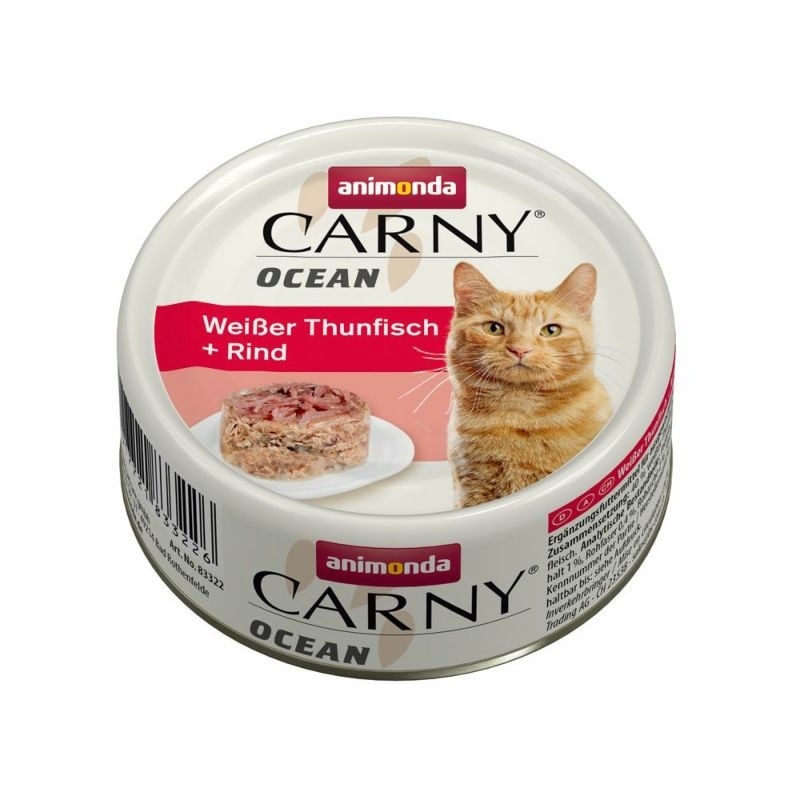
アニモンダ 猫用 カーニー オーシャン ホワイトツナ･牛
「オーシャン」は上質なツナやサーモンと厳選素材を組み合わせたシリーズ。 魚のタンパク質は消化が良く、通常の運動しかしていない猫にとっては非常に適し、重要な必須アミノ酸を吸収し易い形で供給してくれます。 低カロリーのため、ダイエット中の猫ちゃんにもお勧めです。 新鮮な魚のみ使用 グレインフリー 中国原材料不使用 大豆・砂糖不使用 人工着色料・防腐剤不使用 原材料 ホワイトツナ、牛 ※レッドスナッパーはフエダイ科の白身魚 栄養添加物(1kgあたり) なし 分析値 タンパク質11%、脂肪 1%、粗繊維 0.4%、粗灰分 2%、水分 83% カロリー 65kcal/100gあたり 内容量 80ｇ 推奨給餌量 体重：3～5kg 1日あたり：240～320 g
Brand: Animonda
Category: Arts & Entertainment > Hobbies & Creative Arts > Musical Instruments > Woodwinds > Ocarinas > Inline Ocarinas